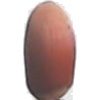
Label: Hazelnut 1